Tommaso Dal Pozzo

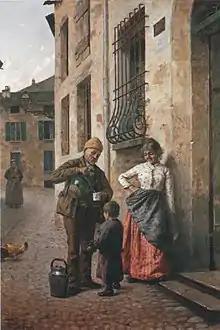
Tommaso Dal Pozzo

Tommaso Dal Pozzo, also known as "Tomaso Dalpozzo" (3 November 1862 - 21 February 1906) was an Italian painter and ceramist, mainly depicting landscapes and genre scenes.